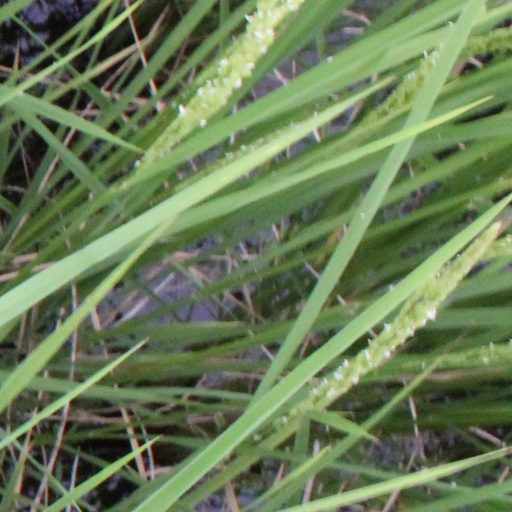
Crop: rice